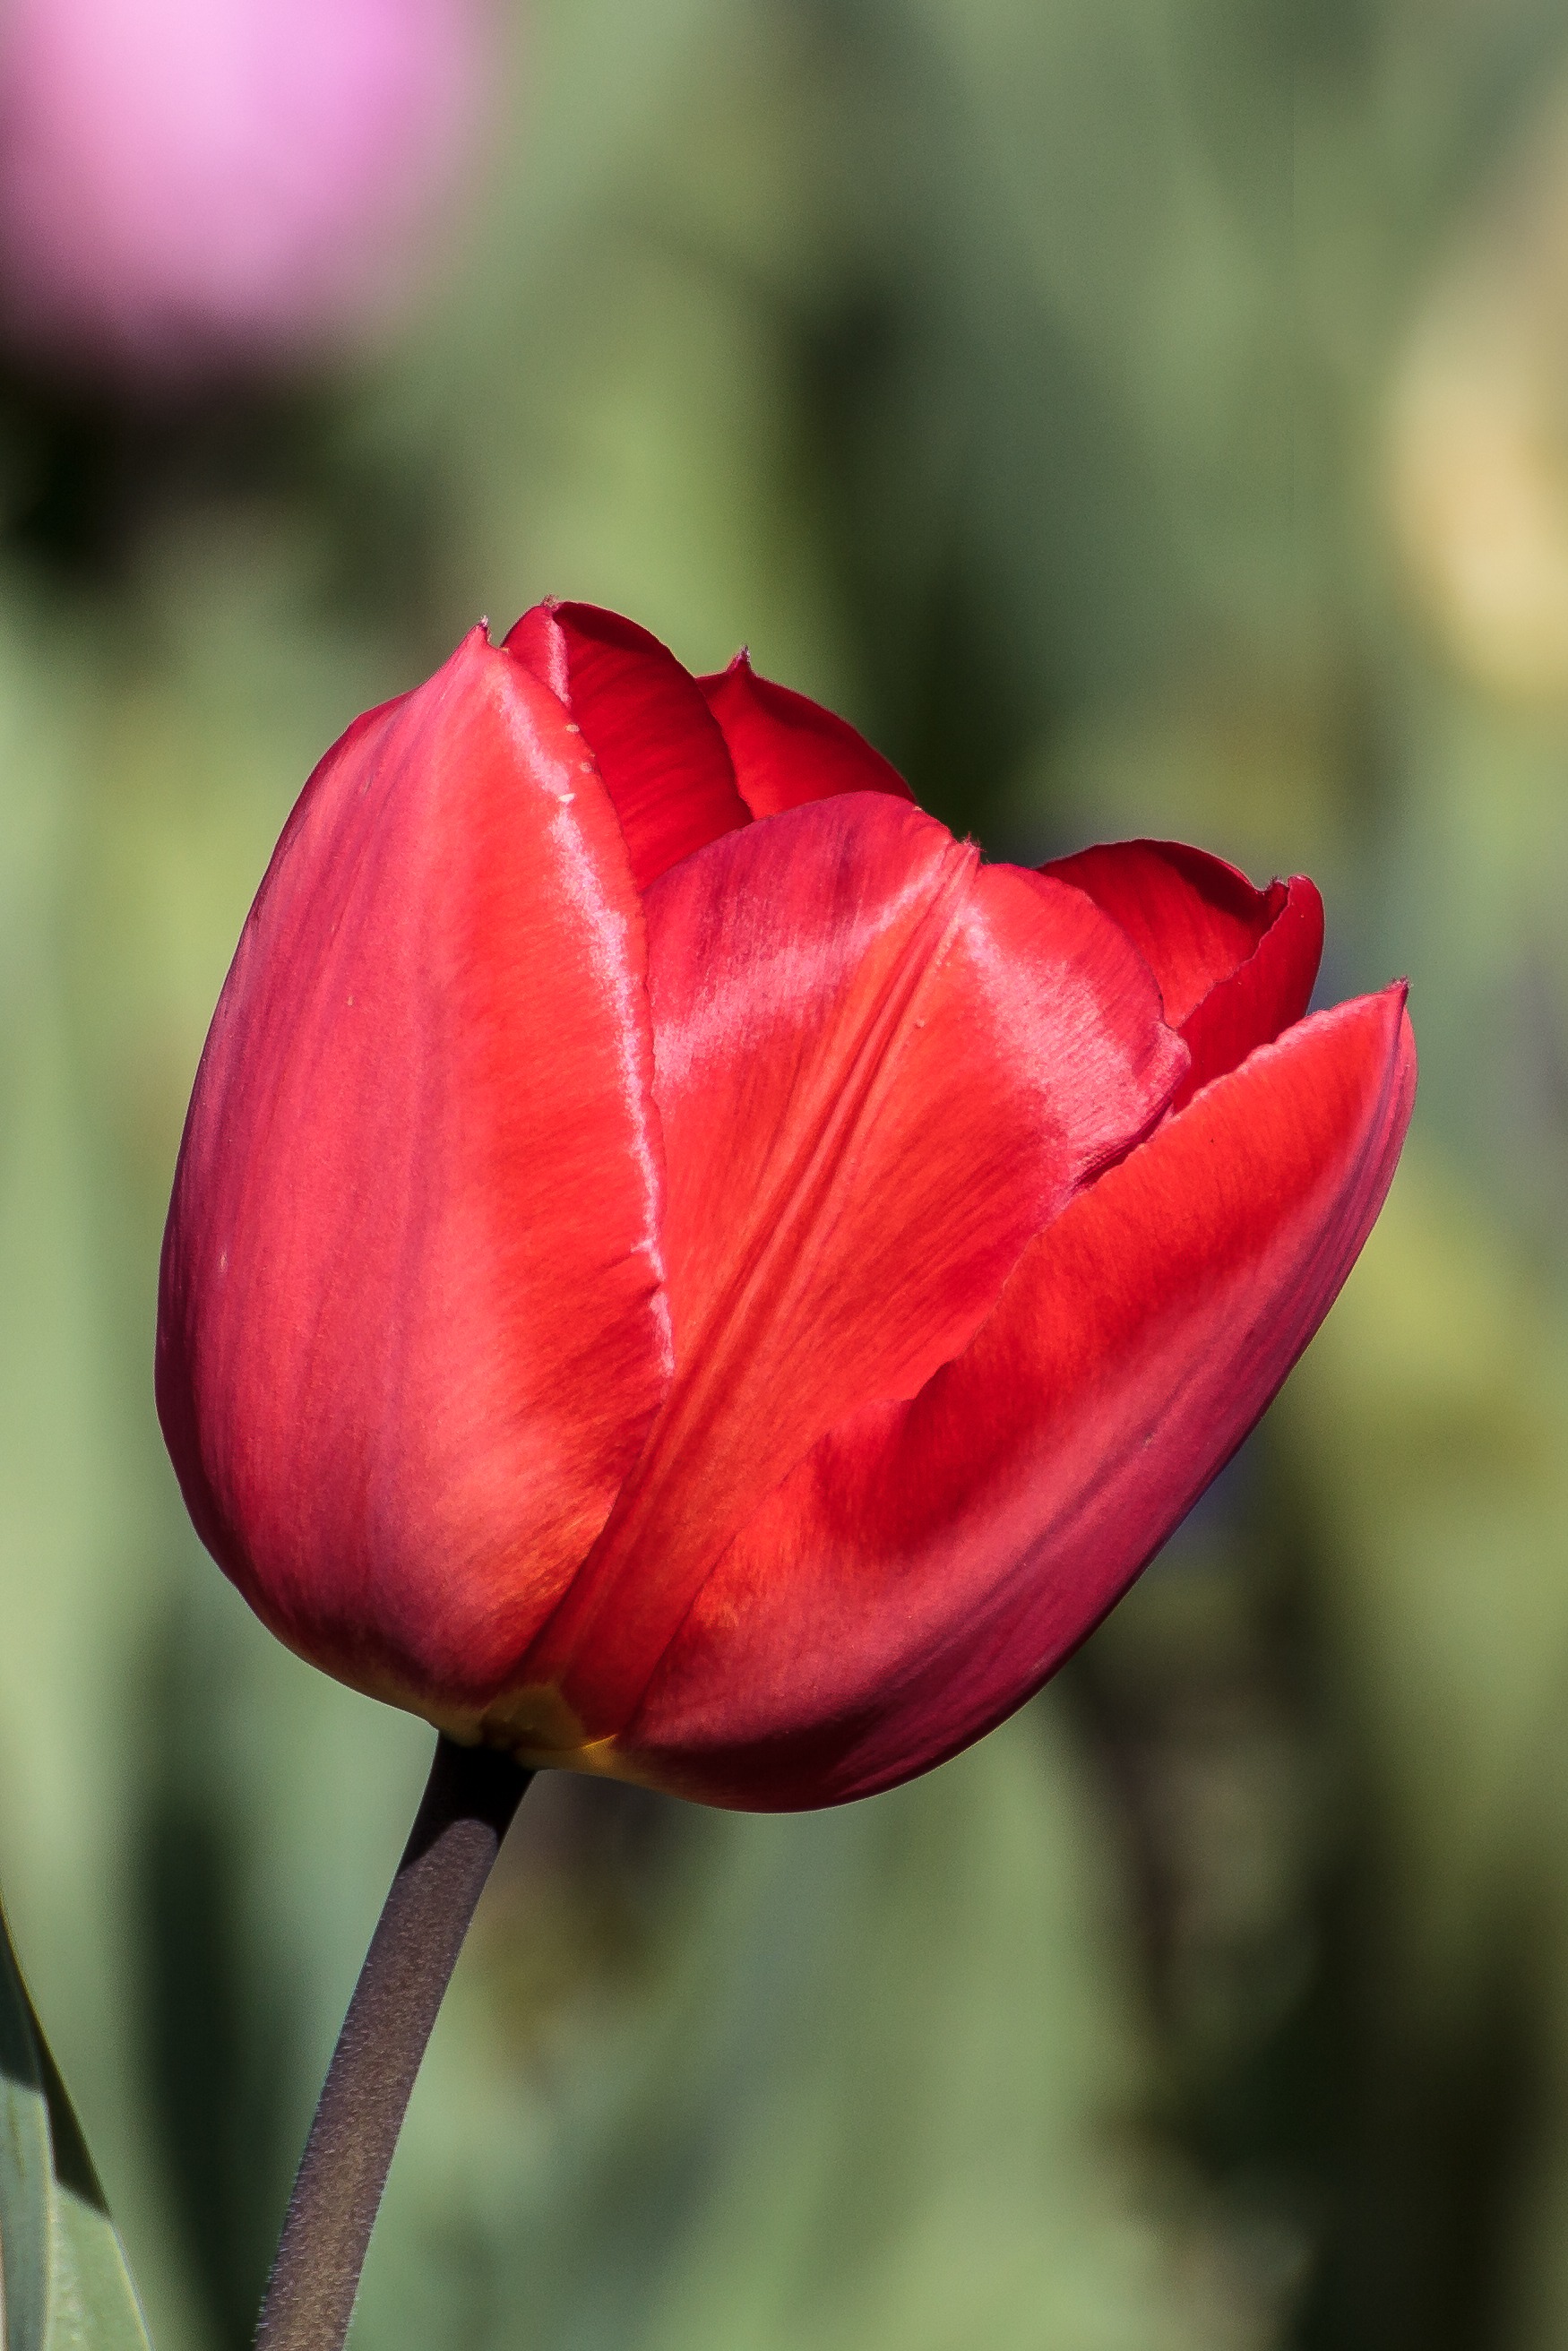
nature, plant, flower, petal, tulip, spring, red, flora, flowers, close up, tulips, bud, macro photography, flowering plant, lily family, plant stem, land plant